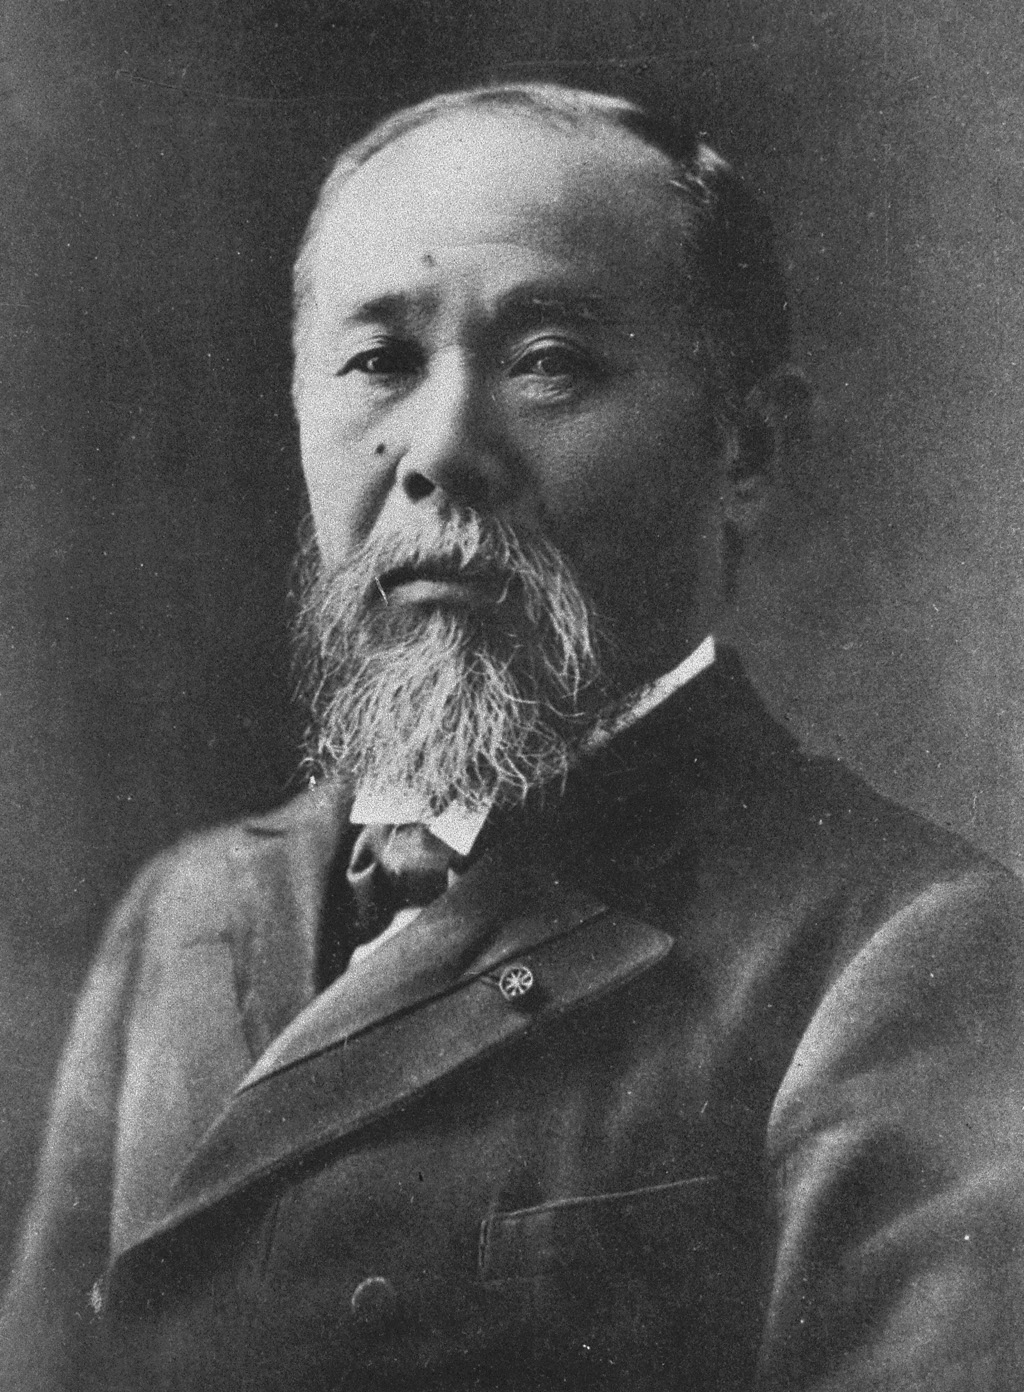
เก็นโร

เก็นโร (元老) เป็นตำแหน่งอย่างไม่เป็นทางการที่มอบให้แก่รัฐบุรุษอาวุโสของจักรวรรดิญี่ปุ่น บุคคลในทำเนียบตำแหน่งนี้เทียบเท่าได้กับเป็น "บิดาผู้สร้างชาติ" ของญี่ปุ่นยุคใหม่ บุคคลเหล่านี้ยังเป็นที่ปรึกษาอย่างไม่เป็นทางการนอกเหนือรัฐธรรมนูญที่ถวายคำปรึกษาแก่จักรพรรดิญี่ปุ่น|องค์จักรพรรดิ ในรัชสมัยจักรพรรดิเมจิ|เมจิ, รัชสมัยจักรพรรดิไทโช|ไทโช และต้นรัชสมัยจักรพรรดิโชวะ|โชวะ ทั้งนี้ คณะเก็นโรยังมีสิทธิเลือกและเสนอชื่อผู้ที่เห็นสมควรเป็นนายกรัฐมนตรีญี่ปุ่น|นายกรัฐมนตรีแก่องค์จักรพรรดิเพื่อให้ทรงแต่งตั้ง
สถาบันเก็นโรนั้นเกิดขึ้นจากคณะสามัญชนอาวุโส ("โรจู") ในยุคเอะโดะ อย่างไรก็ตามคำว่า "เก็นโร" นั้น ถูกสร้างและปรากฏขึ้นครั้งแรกในหนังสือพิมพ์ที่ตีพิมพ์ในปี ค.ศ. 1892 ซึ่งบางครั้งก็มีการสับสนระหว่างคำนี้กับคำว่า "เก็นโรอิง" (สภาผู้อาวุโส) ที่เป็นฝ่ายนิติบัญญัติระหว่างปี 1875 - 1890 ซึ่งเก็นโรนั้นไม่มีส่วนเกี่ยวข้องกับเก็นโรอิงเลยแม้แต่น้อย
ผู้นำที่มีความรู้ความสามารถในช่วงการฟื้นฟูเมจิ จะถูกคัดเลือกจากองค์จักรพรรดิให้ดำรงตำแหน่ง "เก็งกุง" หรือที่ปรึกษาส่วนพระองค์ อย่างไรก็ตาม เก็นโรทั้งหมด (ยกเว้น ไซอนจิ คิมโมะชิ) นั้นล้วนมาจากครอบครัวซะมุไรระดับกลางและระดับสูงจากแคว้นซะสึมะและแคว้นโชชู ซึ่งทั้งสองแคว้นเป็นกำลังสำคัญในการโค่นล้มรัฐบาลโชกุนโทะกุงะวะในสงครามโบะชิง ซึ่งนำไปสู่การฟื้นฟูเมจิ|การฟื้นฟูพระราชอำนาจระหว่างปี 1867-1868
==ทำเนียบเก็นโร==
== แหล่งข้อมูลอื่น ==
*
*
*
หมวดหมู่:เก็นโร|
หมวดหมู่:นักการเมืองญี่ปุ่น
หมวดหมู่:การเมืองญี่ปุ่น
หมวดหมู่:ราชสำนักญี่ปุ่น